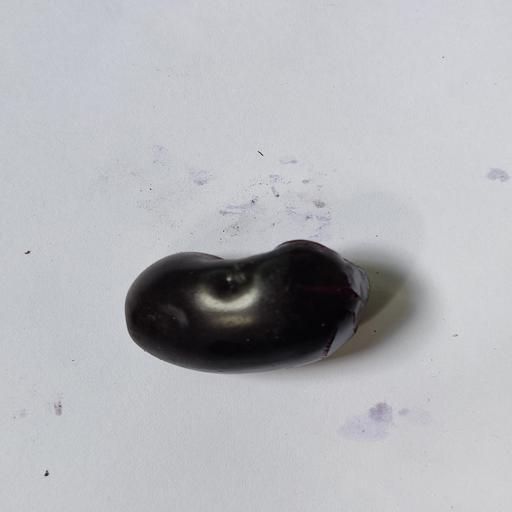
Crop type: Berry